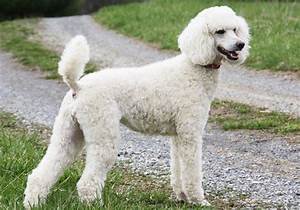
Label: cane